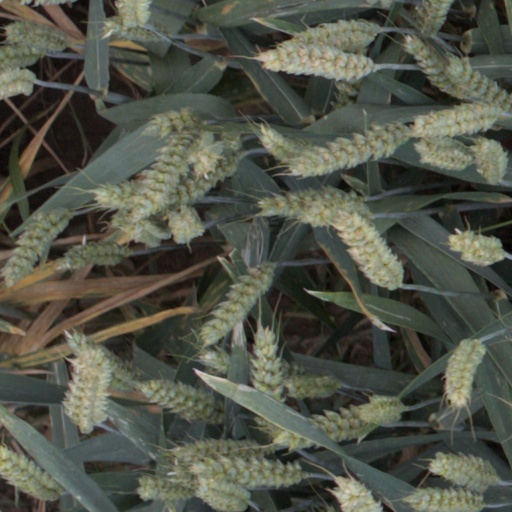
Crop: wheat